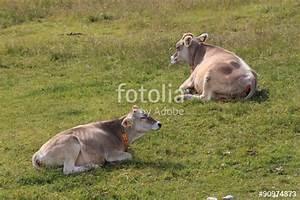
cow